Giovanni Michelucci

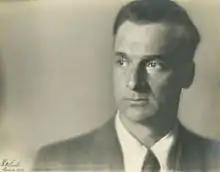
Giovanni Michelucci, Rome 1933

Giovanni Michelucci (2 January 1891 – 31 December 1990) was an Italian architect, urban planner and designer. He had the good fortune to live a long life almost entirely within the span of the twentieth century, giving us a valuable witness through his work with innovative architectural vernaculars and proposals, from his understanding of the complexity of events, transformations, and ideas that animated the twentieth century. He was one of the major Italian architects of that century, known for famous projects such as the Firenze Santa Maria Novella railway station and the San Giovanni Battista church on the Autostrada del Sole.